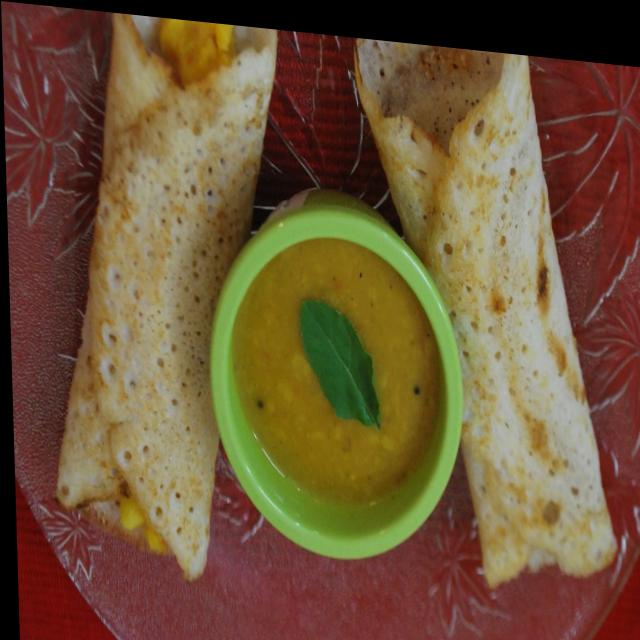
Dish: masala_dosa